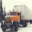
Label: truck